Fortaleza de São José da Amura

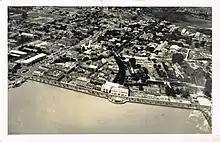
1950s aerial photo of Bissau, with Fort São José visible to the right

In the last quarter of the 17th century, French presence in Guinea intensified with the activities of the Senegal Company, a chartered company created to trade in slaves to the Antilles. It was in this context that the captain-major of Cacheu, António de Barros Bezerra, reported back to Lisbon the French pretensions to build a fortification in Bissau in a letter to the Portuguese sovereign dated March 4, 1687, saying that they had sent ships with materials for the construction of a fort, although he had managed to prevent this by working with the local king on whose lands the projected fortress was to be built. On the same date, the Portuguese factor of Cacheu also informed the king of the French desire to build a fort on the islet next to Bissau, possibly the islet of Bandim.